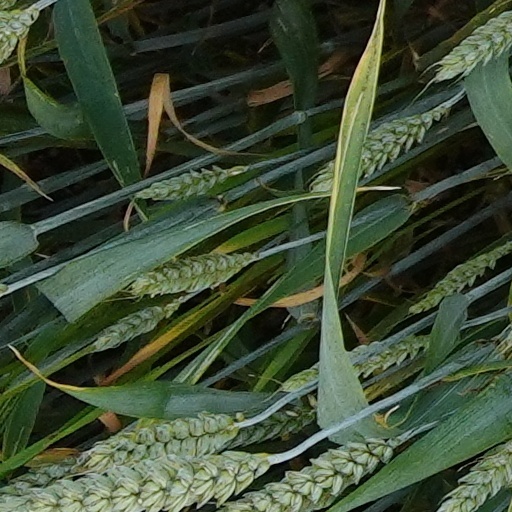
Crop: wheat